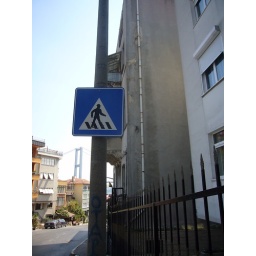
street sign in Ortakoy